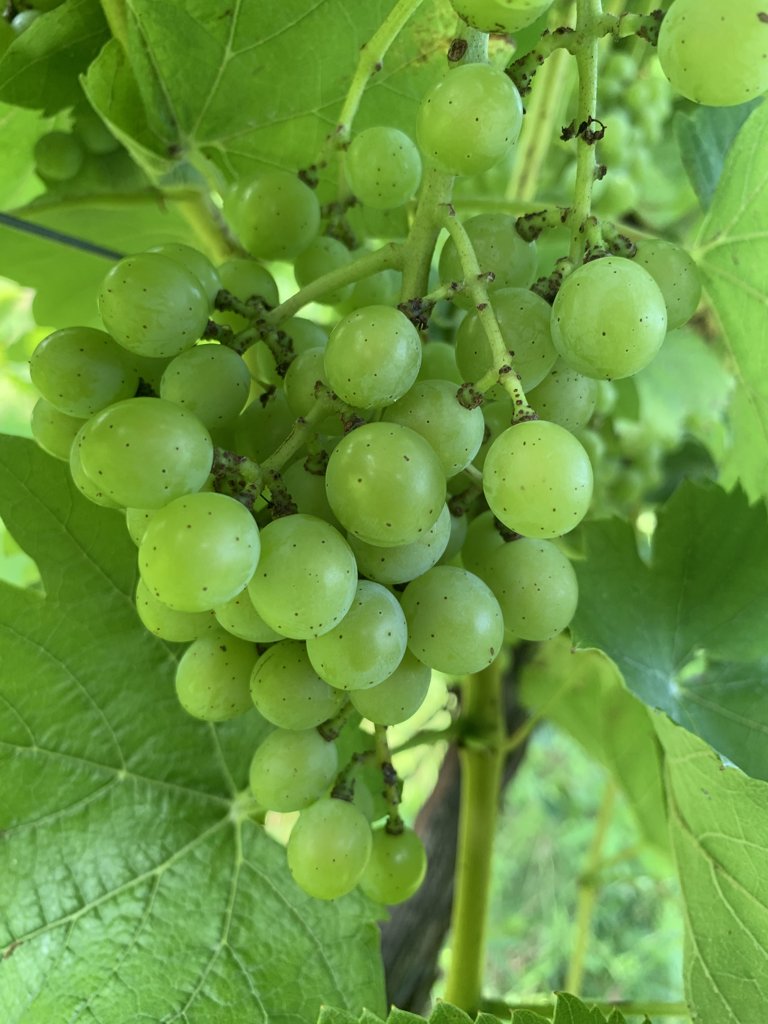
Berries visible: 48
Grape clusters: 2